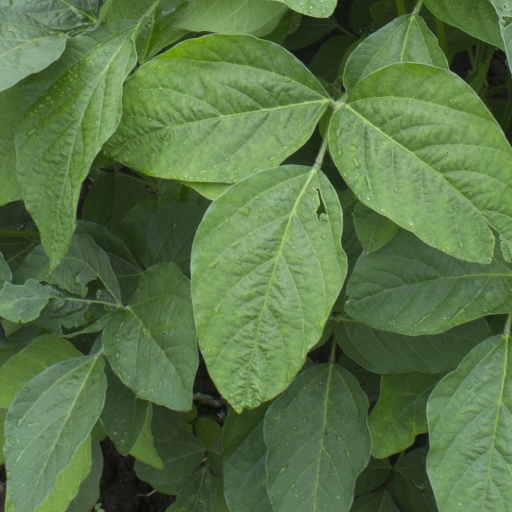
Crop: soybean